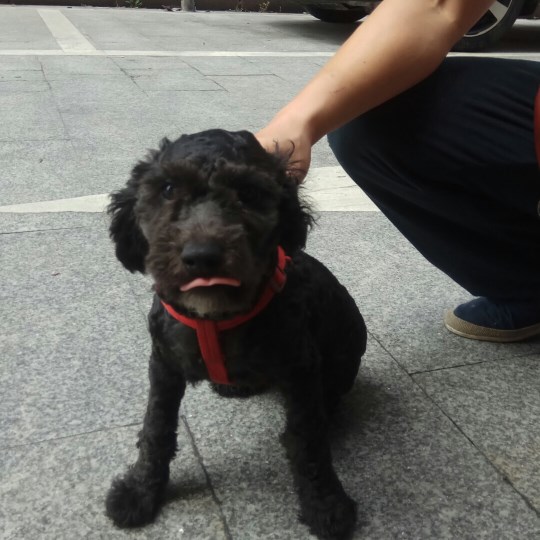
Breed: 2925-n000114-toy_poodle